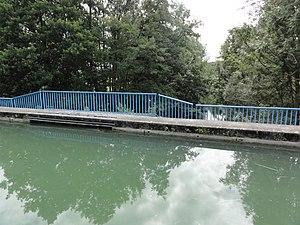
La Barboure est une rivière française du département de la Meuse, en région Grand Est, et un affluent droit de l'Ornain, c'est-à-dire un sous-affluent de la Seine par la Saulx et la Marne.
Menaucourt est une commune française située dans le département de la Meuse, en région Grand Est.